2008 Macau Grand Prix

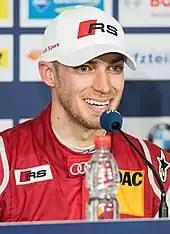
Edoardo Mortara "(pictured in 2014)" won the qualifying race and pole position in the Grand Prix itself.

When Bianchi spun entering the Lisboa turn, a multi-car collision occurred. He set off a chain reaction involving Grubmüller, Chilton, and Merhi's Hitech cars. Bianchi's spin triggered a secondary accident, which began when Shaaban ran into the rear of his teammate Campos-Hull and was spun into Cheng. Mustonen was pushed into the track barriers by both drivers. While Merhi and Grubmüller rejoined, Chilton, Bianchi, Cheng and Mustonen retired. Because several cars were in the opposite direction and beached on the kerbs, the safety car was deployed so that marshals could clear the wreckage. Merhi made a pit stop and Oshima retired. The safety car remained on track for three laps and Kunimoto led at the restart with Mortara in second. Shaaban set the fastest lap earlier in the race but retired after crashing at Reservoir turn. Mortara began to attack Kunimoto in an attempt to take the lead, but Kunimoto resisted. Streit was close behind the two drivers, defending against Turvey, who was distracted by Bird, who was battling Alguersuari.